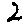
Label: 2